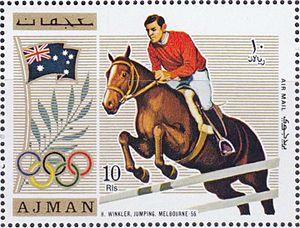
Halla est une jument de saut d'obstacles montée par Hans Günter Winkler. Elle est le seul cheval de l'histoire à remporter trois médailles d'or olympiques dans sa discipline. Elle mesure 1,68 m.